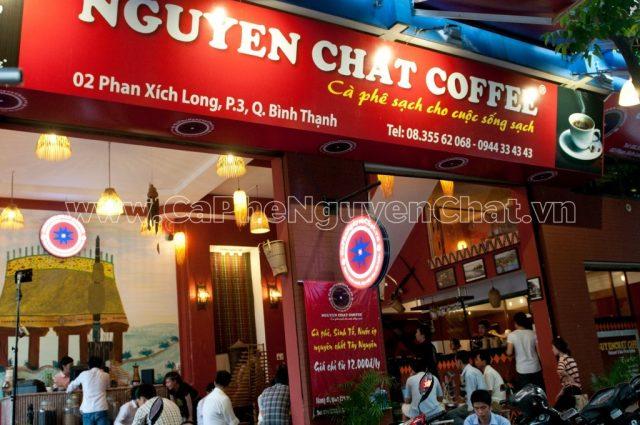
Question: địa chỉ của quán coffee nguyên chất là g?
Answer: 02 phan xích long, p. 3, q. bình thạnh